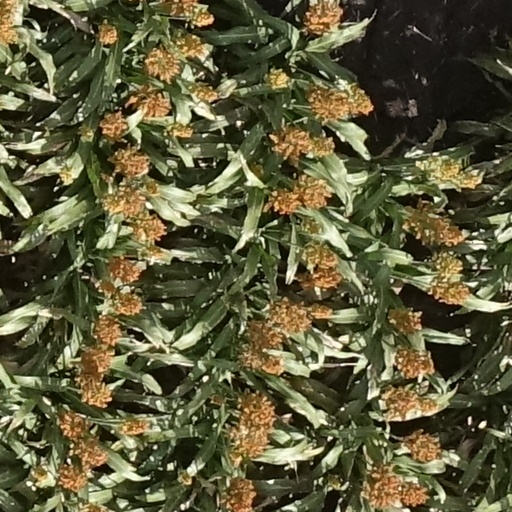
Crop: sorghum